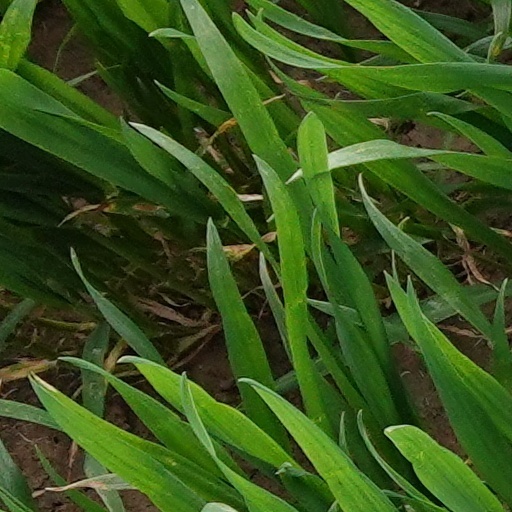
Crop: wheat